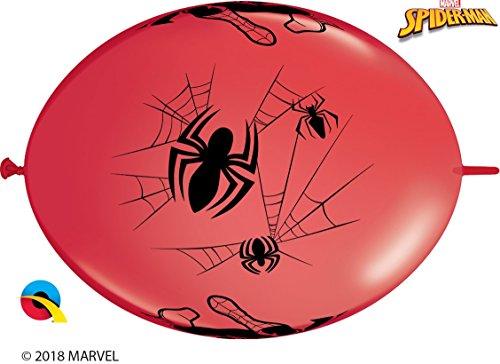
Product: Party Banner Balloons 10 Count Marvel's Spider-Man QuickLink Banner Balloons, 12-Inch
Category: Toys & Games | Party Supplies | Balloons
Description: Package of 10 Latex Qualatex QuickLink Spider-Man Balloons Helium Quality.
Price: $9.09
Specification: ProductDimensions:12x12x15inches|ItemWeight:0.32ounces|ShippingWeight:0.32ounces(Viewshippingratesandpolicies)|DomesticShipping:ItemcanbeshippedwithinU.S.|InternationalShipping:ThisitemcanbeshippedtoselectcountriesoutsideoftheU.S.LearnMore|ASIN:B00RV6C9O6|Itemmodelnumber:18399|Manufacturerrecommendedage:8-15years